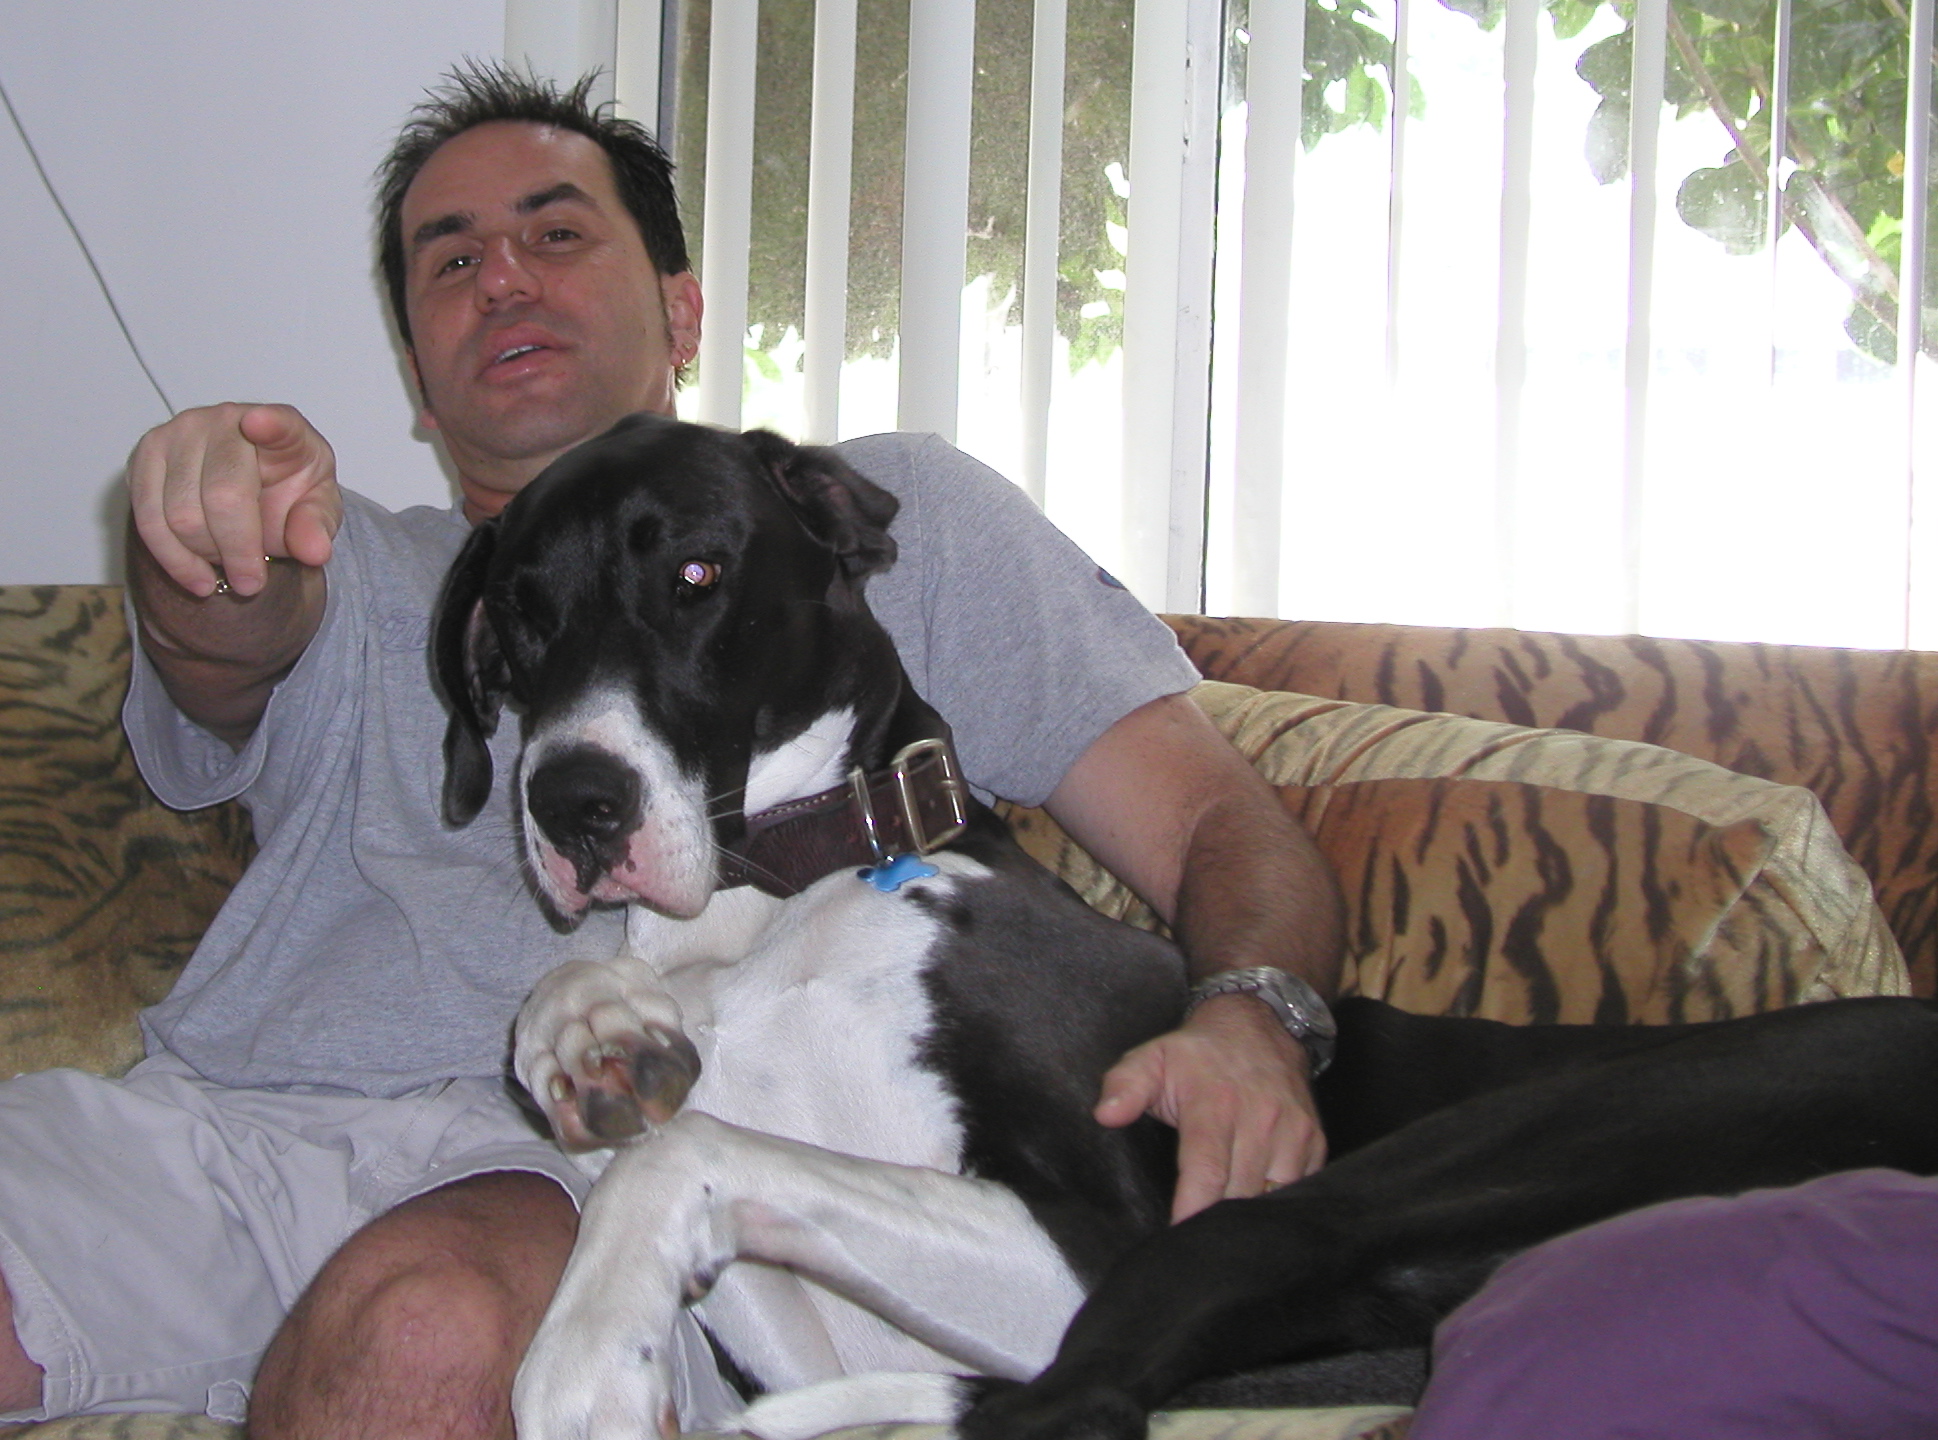
puppy, dog, mammal, vertebrate, dog like mammal